The Royal Family (TV series)

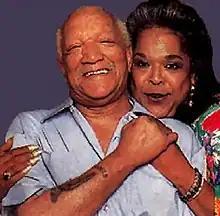
Redd Foxx and Della Reese, stars of "The Royal Family"

The Royal Family is an American sitcom television series that ran on CBS between September 18, 1991, and May 13, 1992. The series was created by executive producer Eddie Murphy, as part of a development deal Murphy had with CBS, and produced by David Garber, Shelley Jensen, Deborah Leschin, Leslie Ray, and David Steven Simon. Other executive producers alongside Eddie Murphy are Mark McClafferty and Greg Antonacci. It was presented by Eddie Murphy Television in association with Paramount Television, the television arm of Paramount Pictures, a Paramount Communications Company, with which Murphy had long been associated. The series starred Redd Foxx and Della Reese.